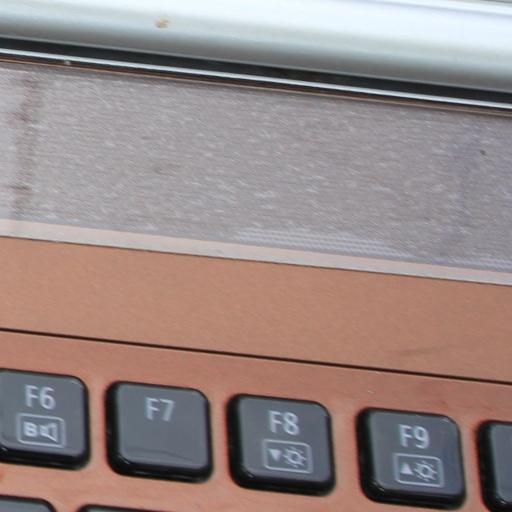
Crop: grape